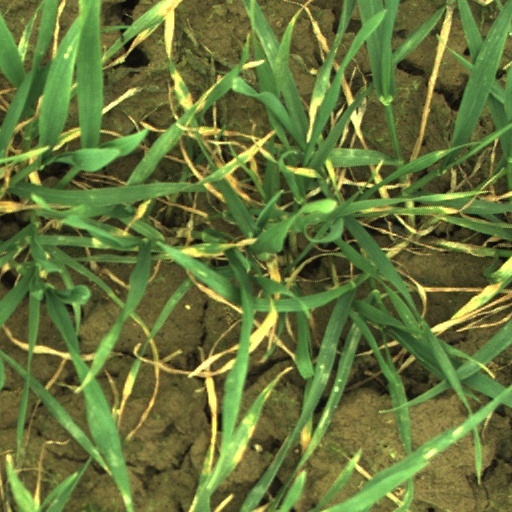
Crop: wheat